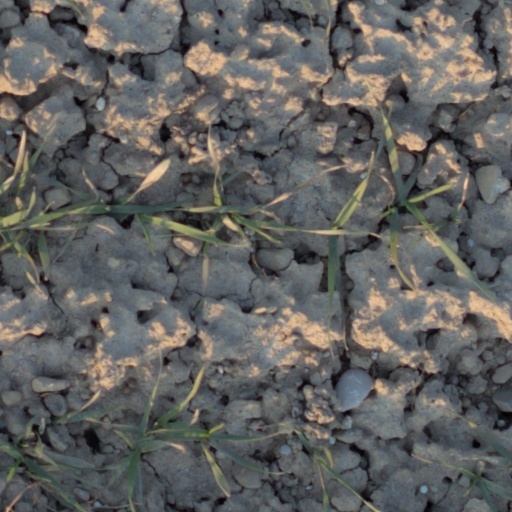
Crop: wheat